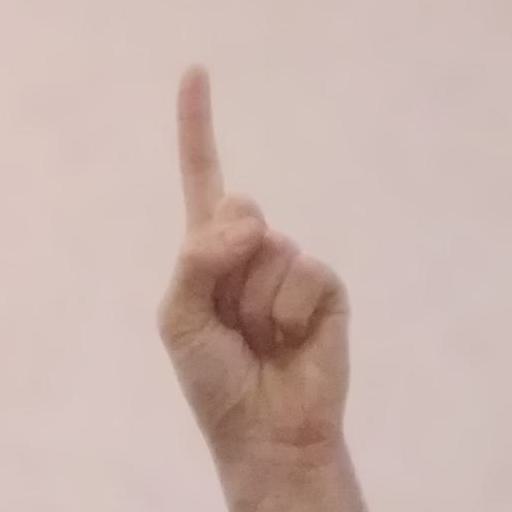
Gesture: one